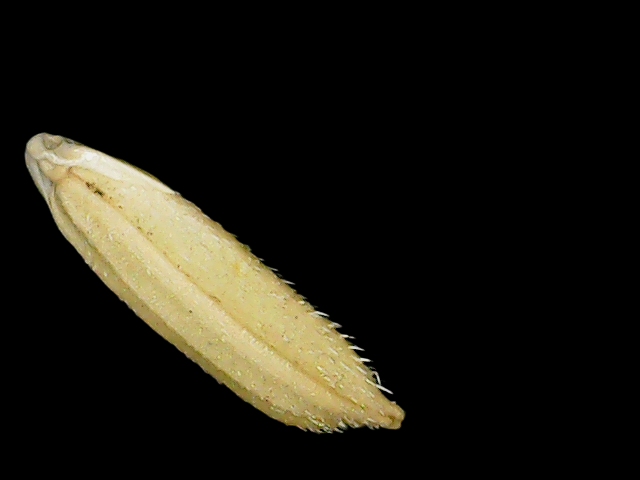
Rice variety: Binadhan11